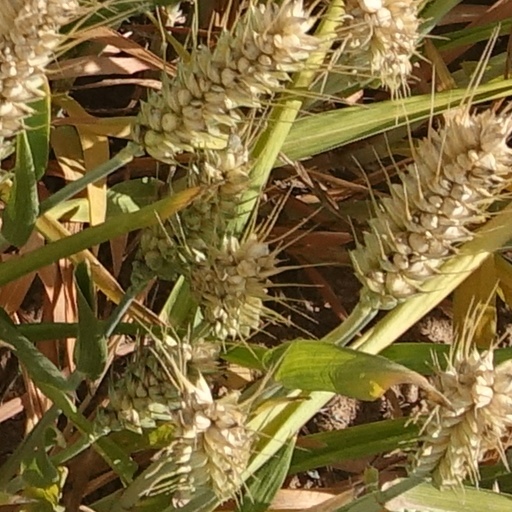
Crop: wheat